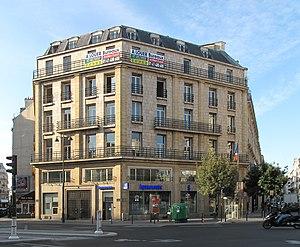
Immeuble du 44 rue le Peletier, ancien siège du Comité Central du Parti Communiste Français (avant la construction de l'immeuble de la place du Colonel Fabien). Paris, 9e arr.
Le Parti communiste français est un parti politique français fondé en 1920.
La rue Le Peletier est une rue du 9ᵉ arrondissement de Paris.